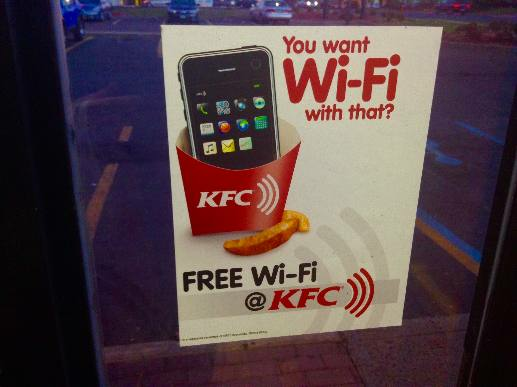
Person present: No